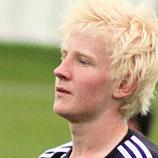
Age: 15